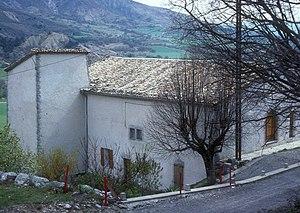
Vue de la façade Nord du Château de Le Bersac
Le Bersac est une commune française située dans le département des Hautes-Alpes en région Provence-Alpes-Côte d'Azur.